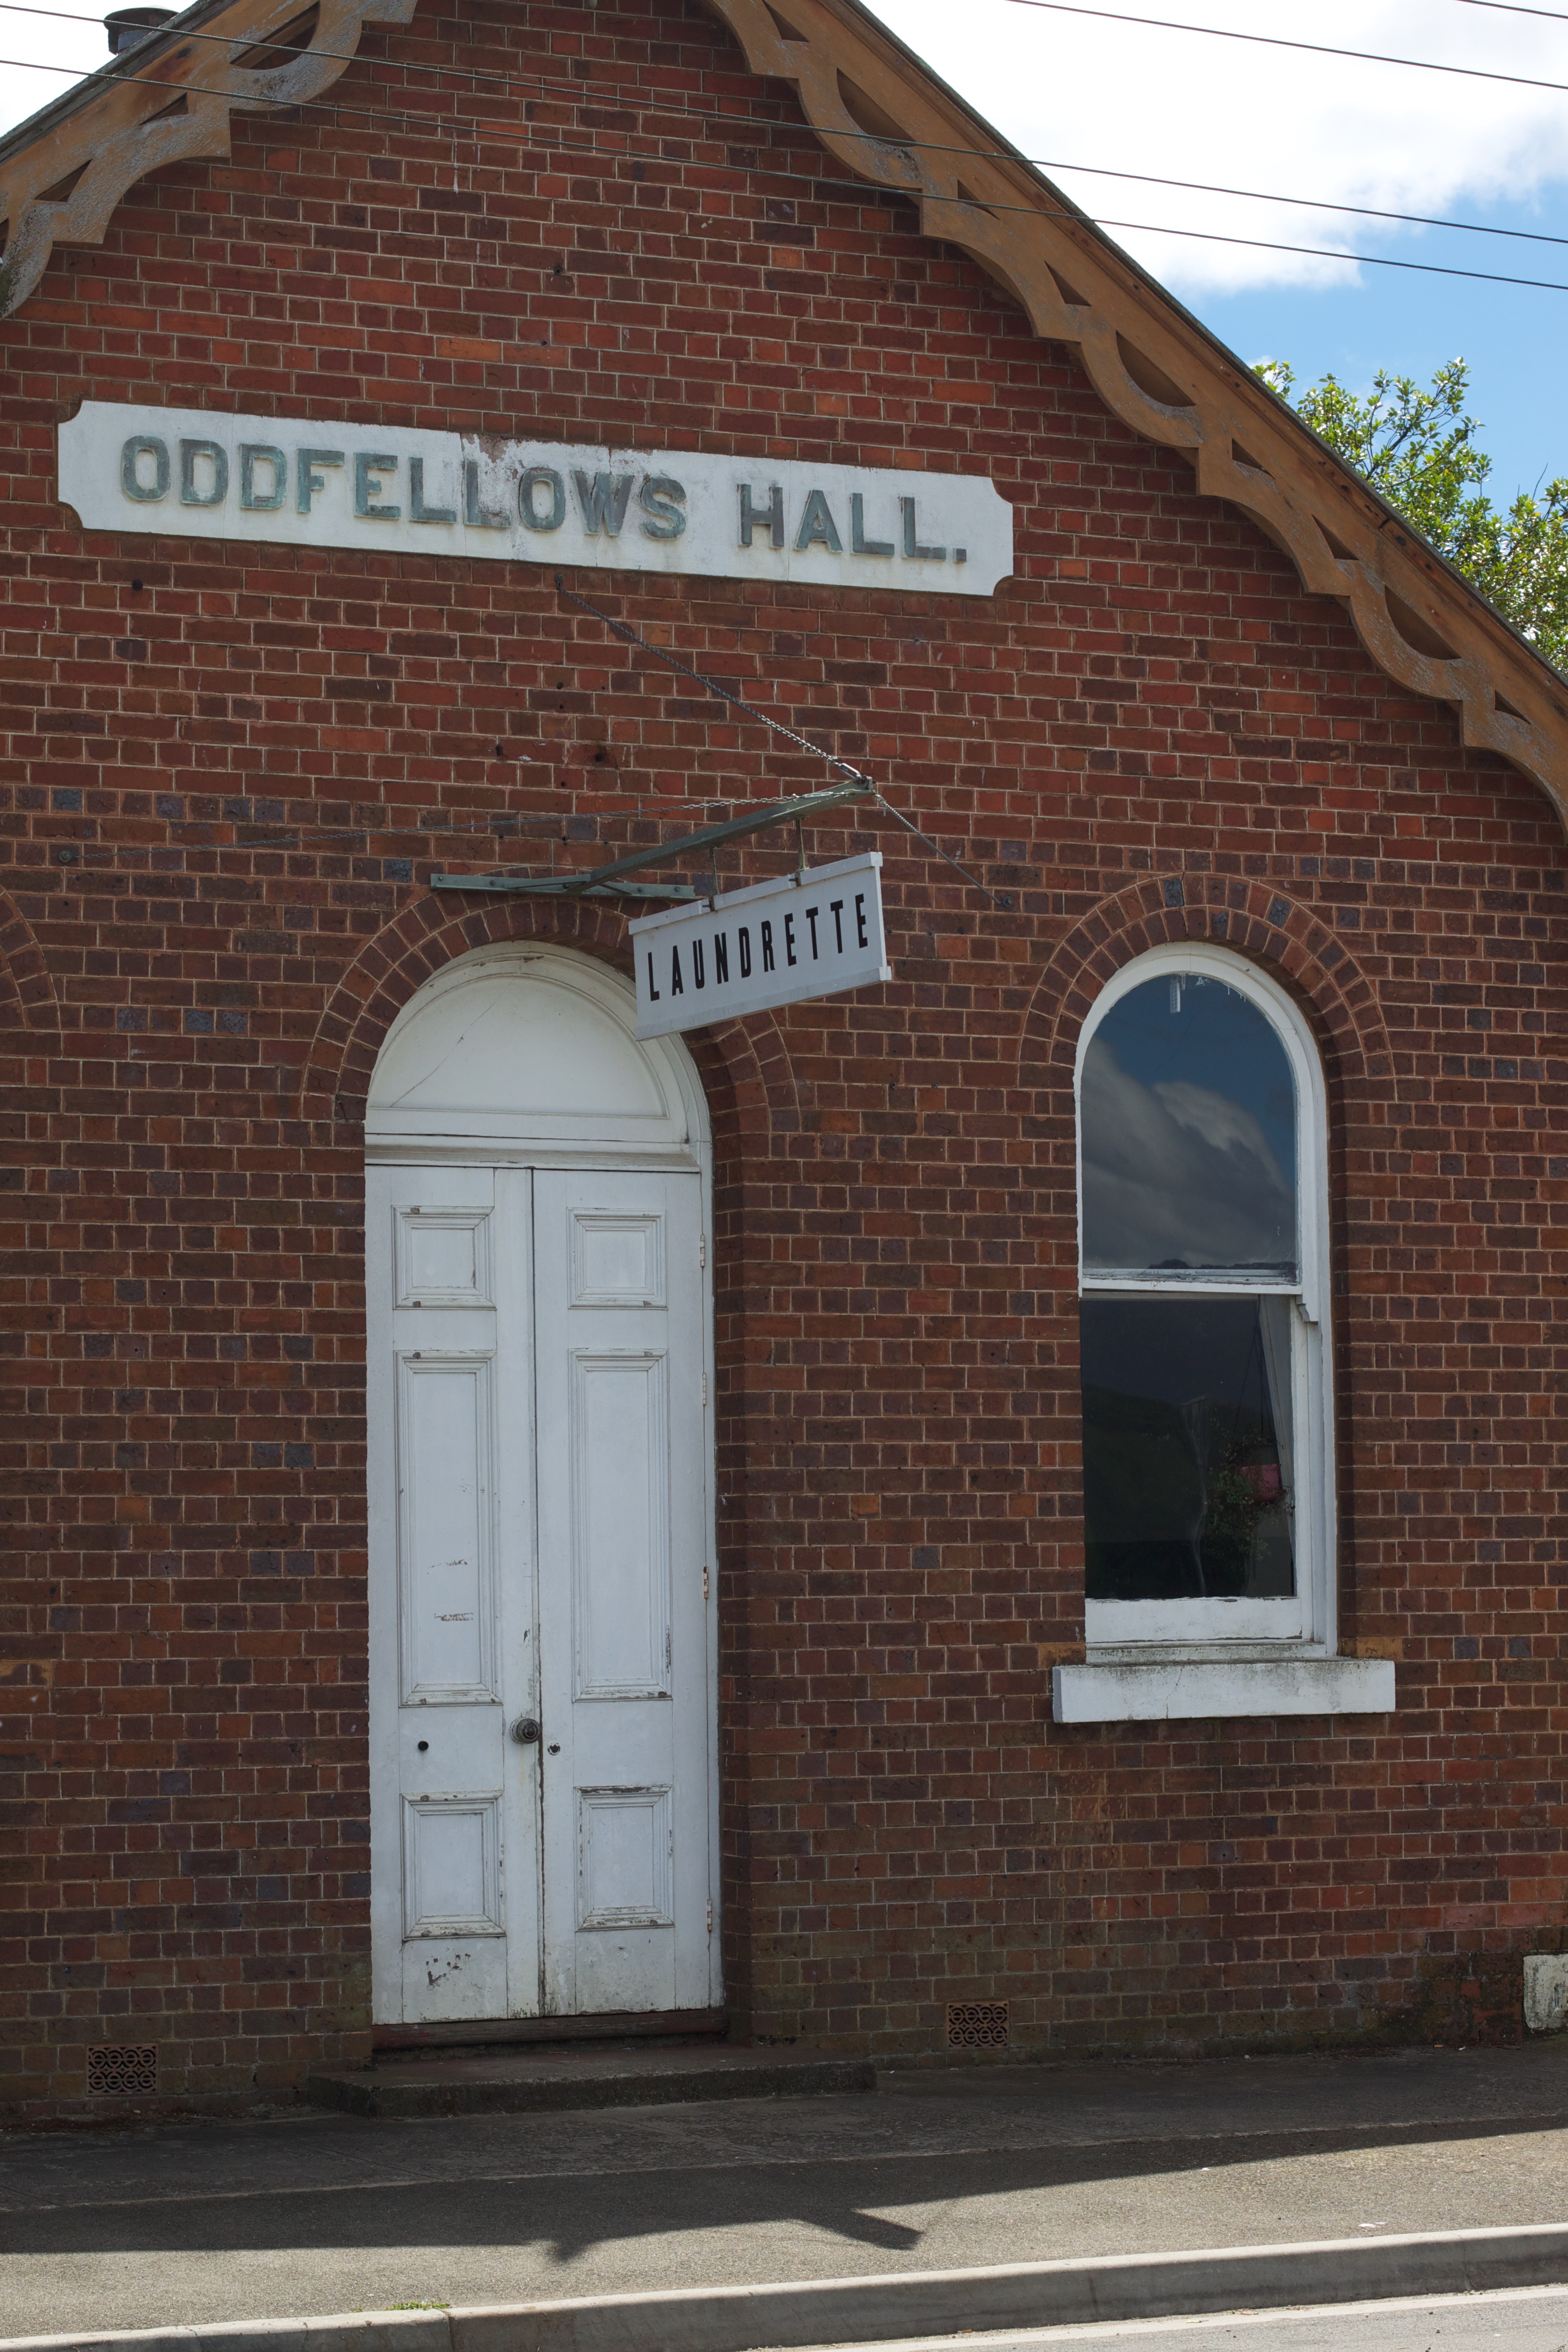
architecture, wood, house, window, building, home, arch, cottage, facade, property, chapel, brick, door, place of worship, auodyssey